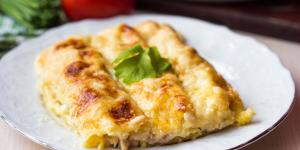
canelones con thermomix